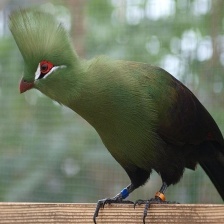
Species: GUINEA TURACO
Scientific name: TAURACO PERSA